Assault (1983 video game)

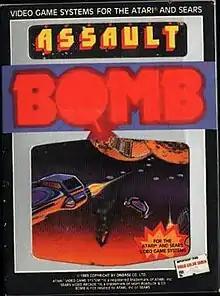
Cover art

Assault is a 1983 fixed shooter video game developed and published by Bomb for the Atari 2600. Controlling a spaceship fixated at the bottom of the screen, gameplay involves the player shooting projectiles towards an enemy mothership that deploys smaller ships to attack the player. The player must also prevent enough projectiles from touching the bottom of the screen.